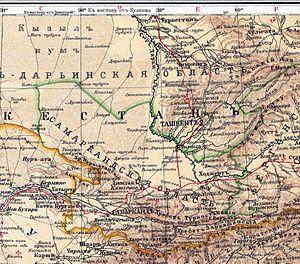
L'oblast de Samarcande est une subdivision administrative de l'Empire russe appartenant au Turkestan russe qui exista de 1887 à 1919. Sa capitale était à Samarcande, aujourd'hui en Ouzbékistan.